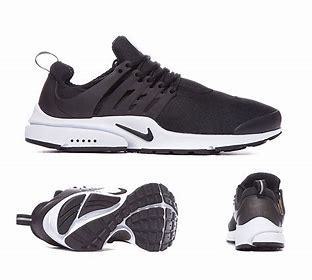
Brand: Nike
Model: Air Presto Essential